Woombah Parish (Caira County), New South Wales

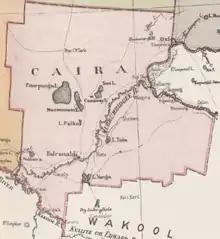
Caira County NSW (John Sands 1886 map)

Woombah is a civil Parish of Caira County New South Wales and a rural locality of Murray River Council.